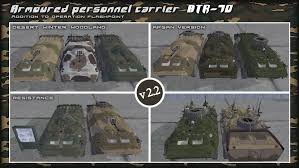
Label: BTR-70